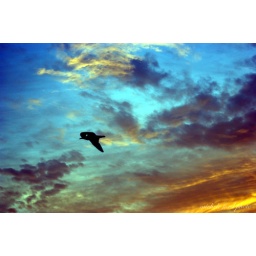
A Bird Above Belmar, flying in a sunset sky as Hurricane Earl approaches the New Jersey Shore, USA.